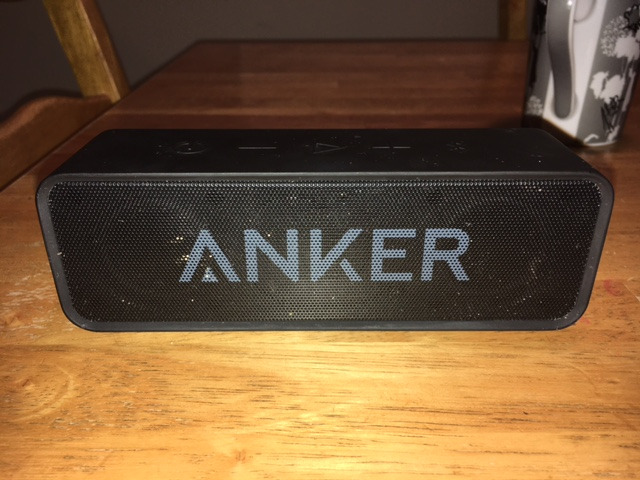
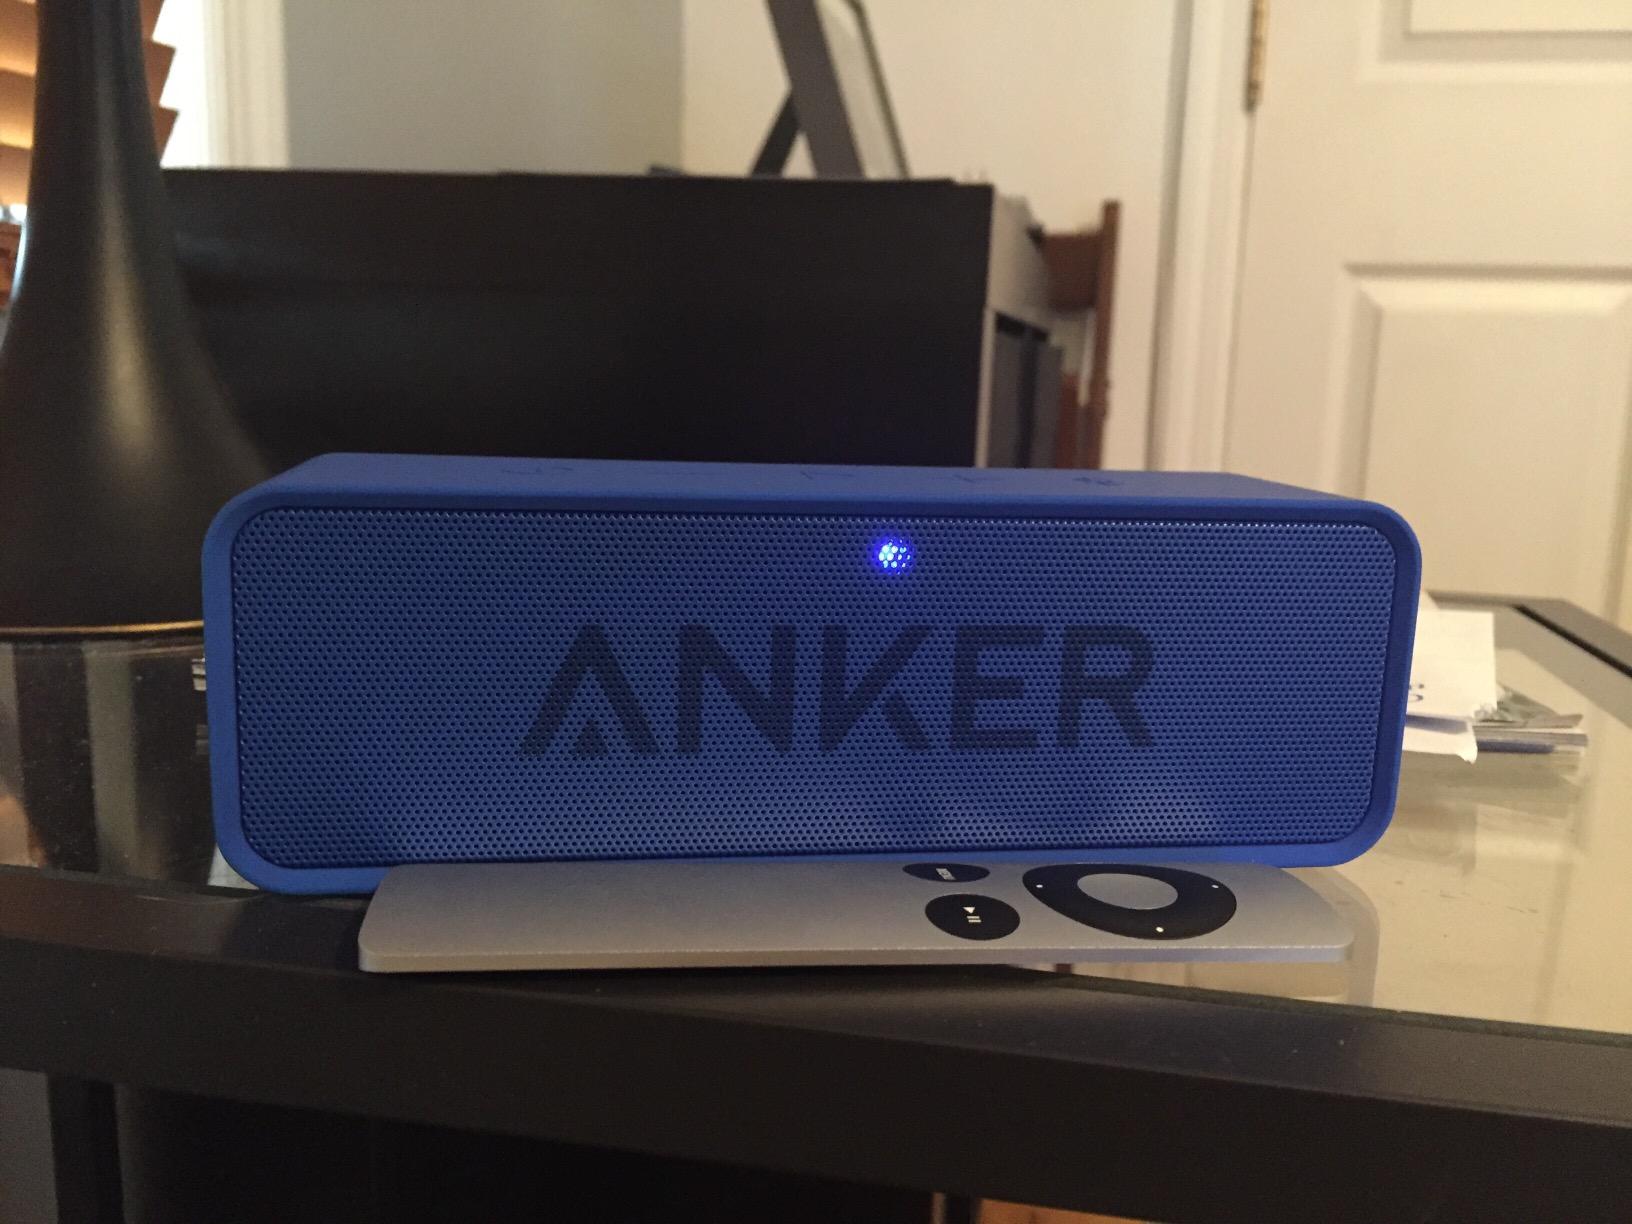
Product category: speaker
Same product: no